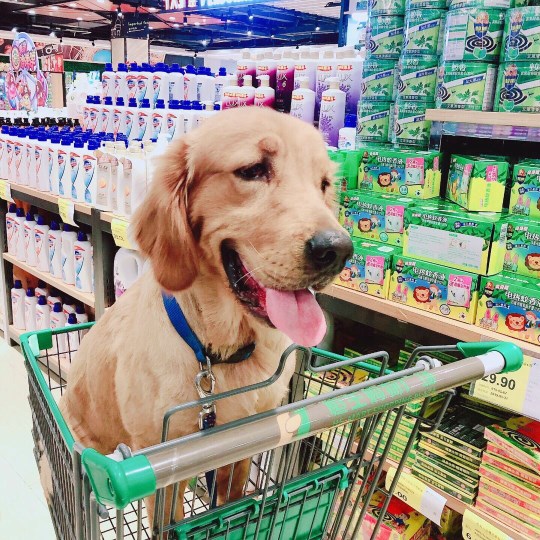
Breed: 5355-n000126-golden_retriever